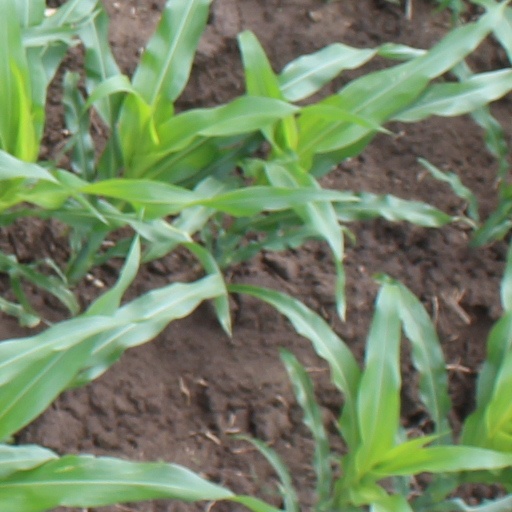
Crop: maize; corn